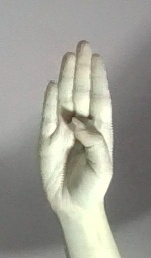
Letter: kaaf